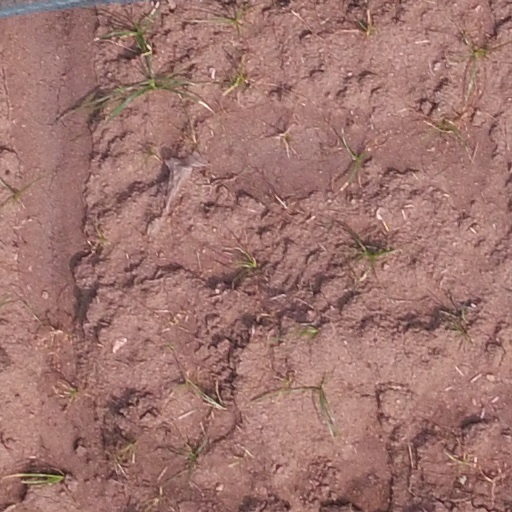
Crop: maize; corn